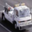
Label: truck